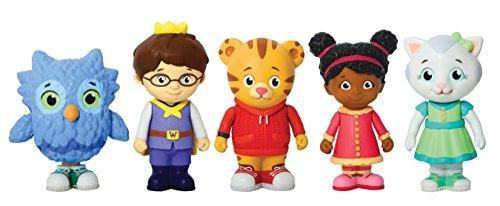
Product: Daniel Tiger's Neighborhood Trolley with Daniel Tiger Figure & Friends Figures Set
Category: Toys & Games | Toy Figures & Playsets | Action Figures
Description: Includes one Daniel Tiger figure, with room for all of his friends Friends sold separately.
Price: $29.99
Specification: ShippingInformation:Viewshippingratesandpolicies|ASIN:B081S3GRNV|Manufacturerrecommendedage:3monthsandup